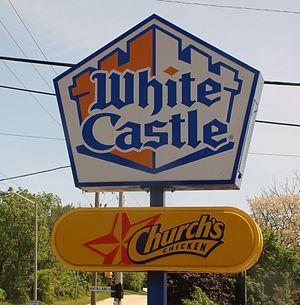
White Castle est une petite chaîne de restauration rapide américaine fondée en 1921.